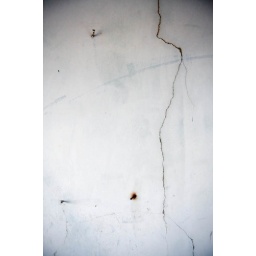
This beautiful ugly wall is inside an abandoned house in Iceland.